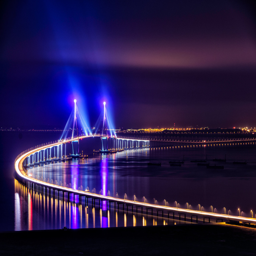
at km is longest bridge and one of the longest cable - stayed bridges in the world .